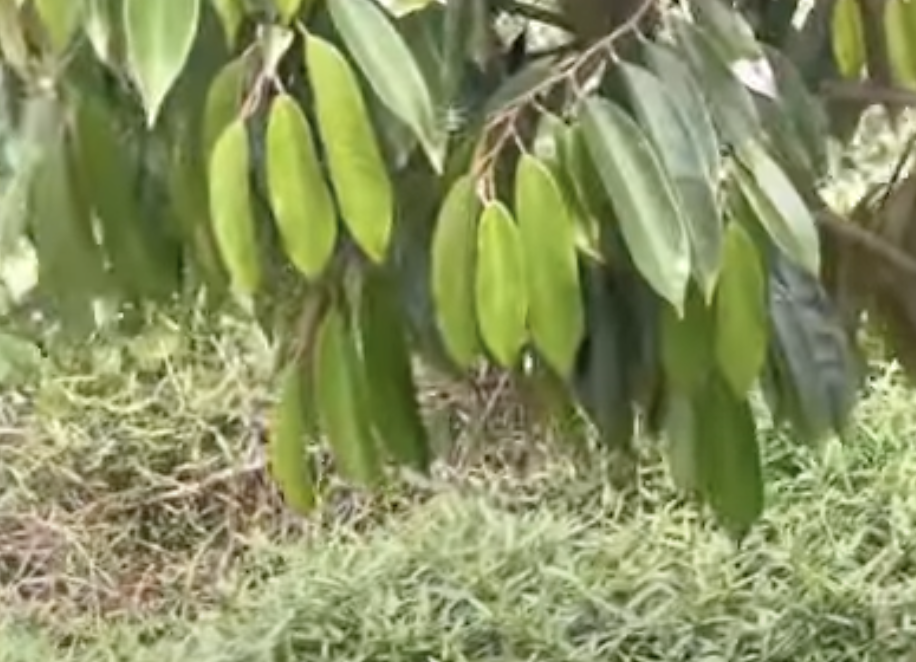
Label: yellow_leaf